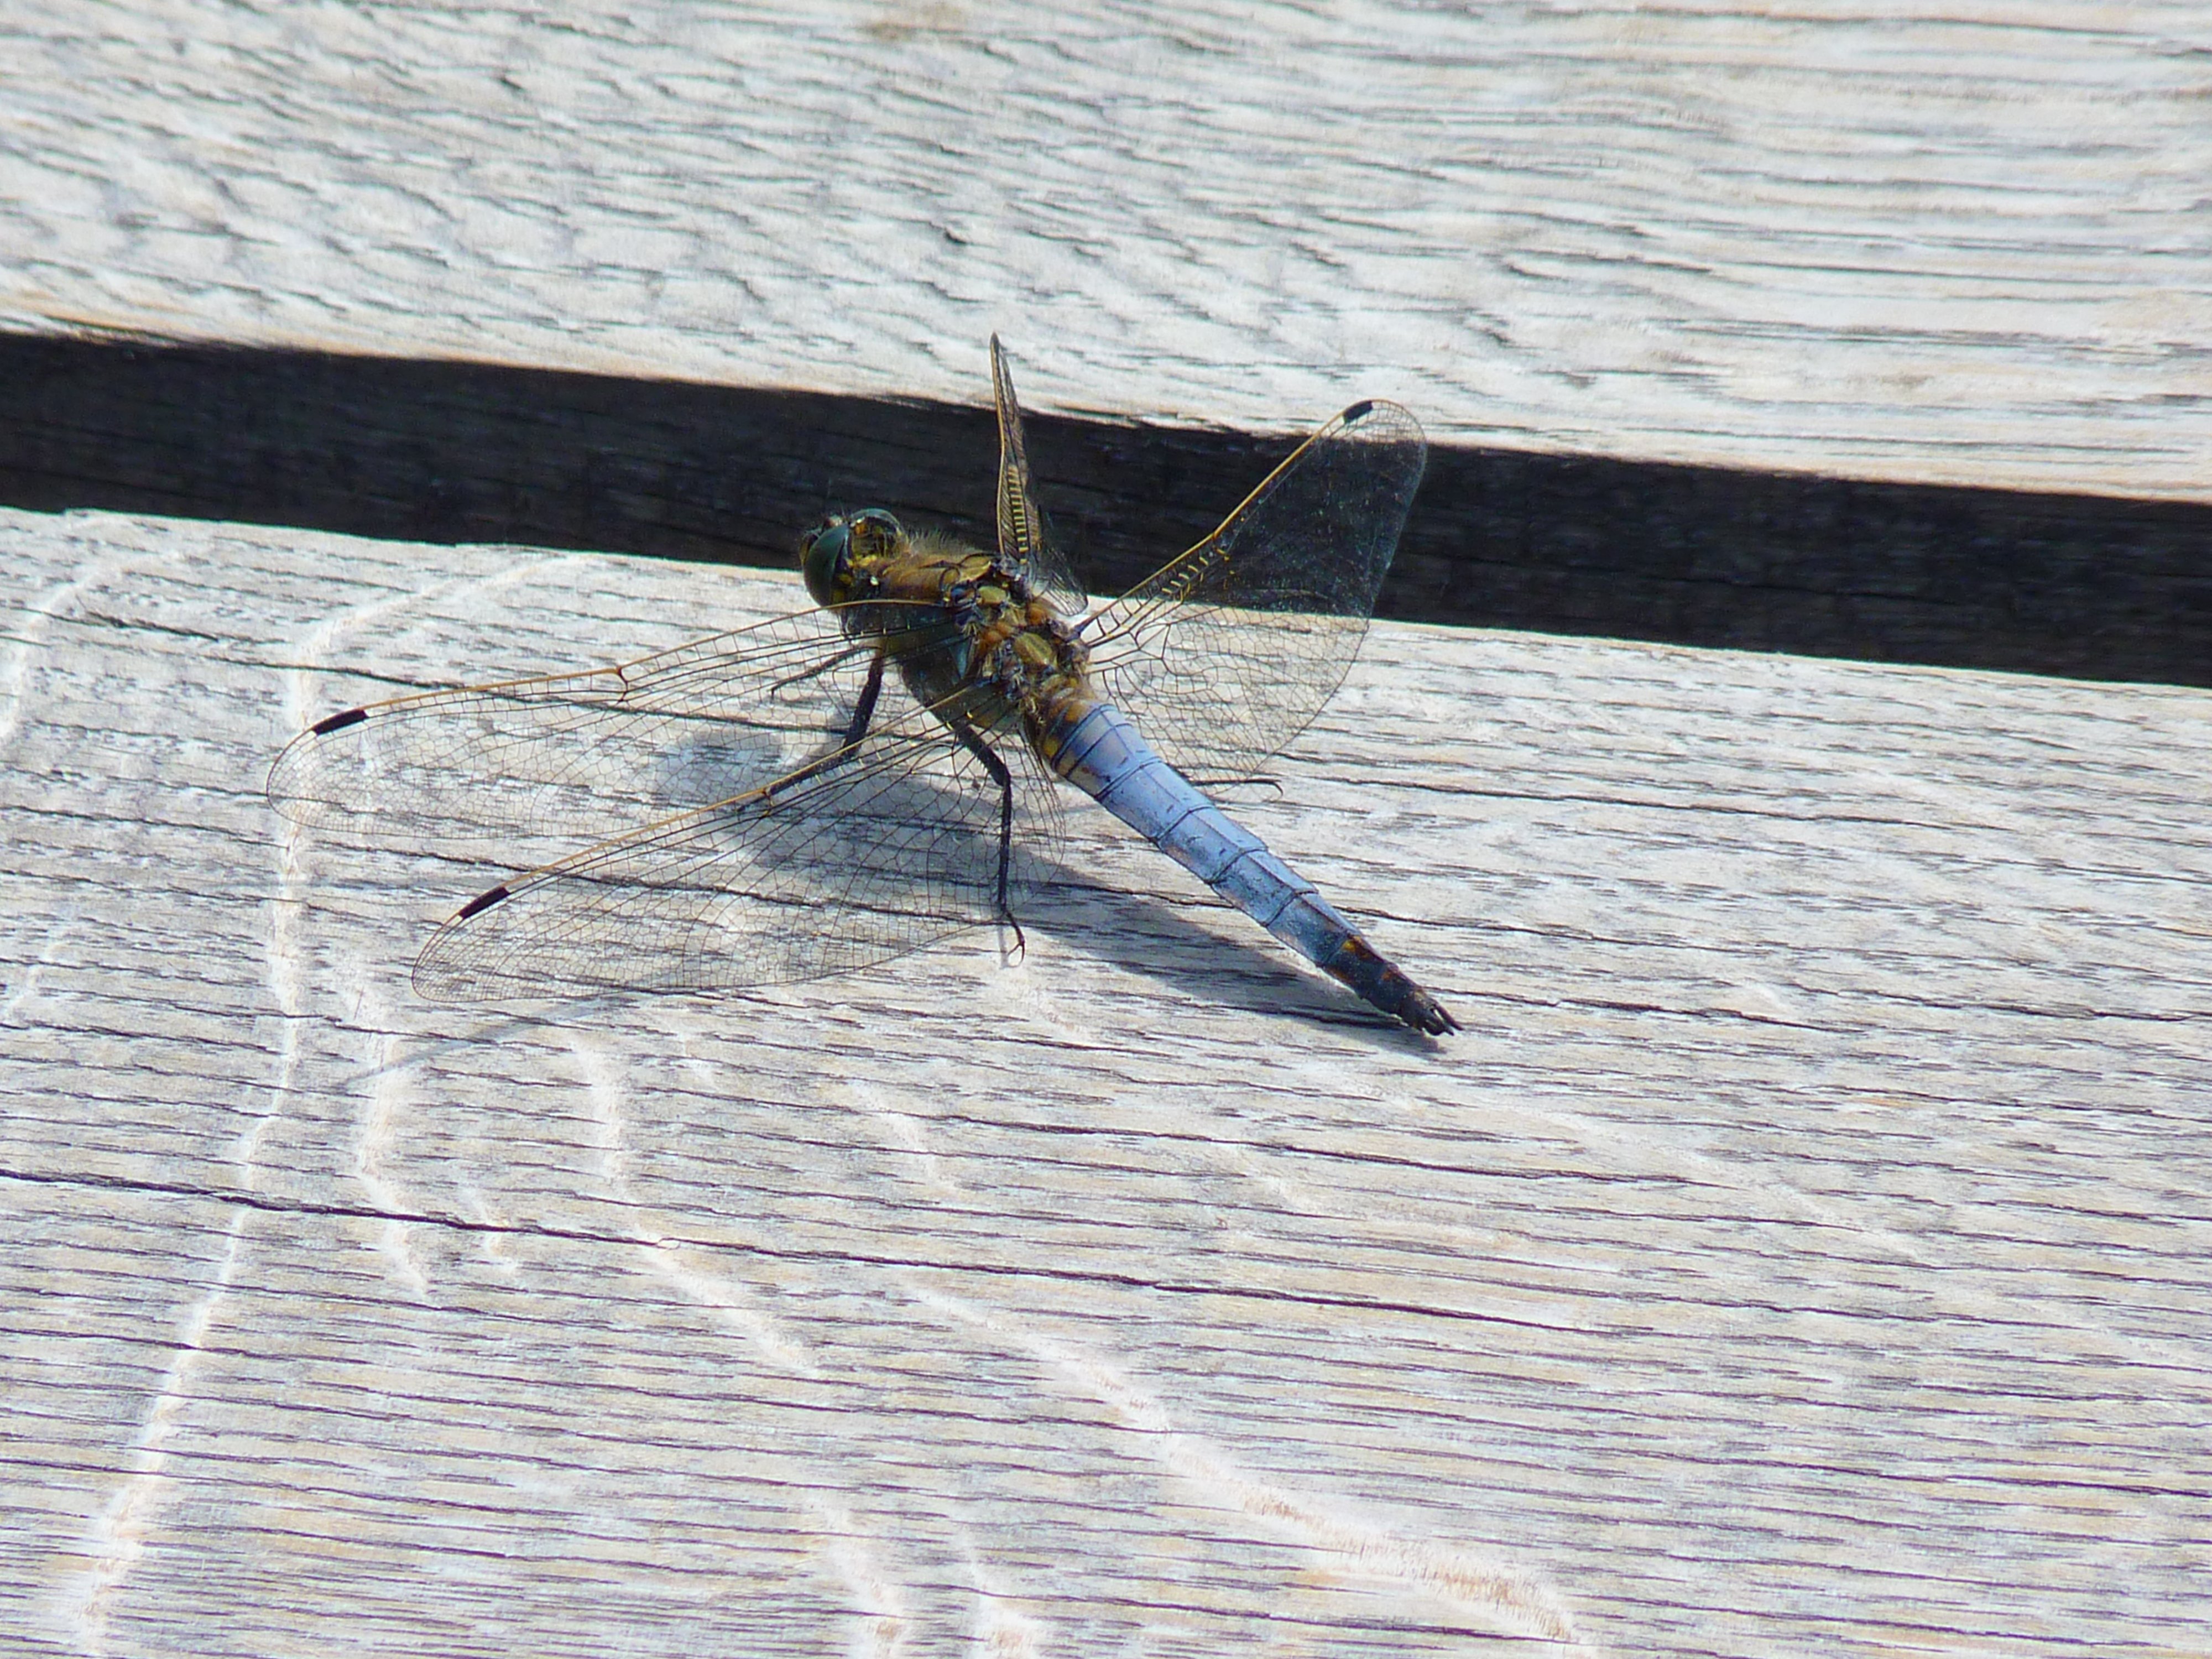
wing, insect, blue, fauna, invertebrate, dragonfly, arthropod